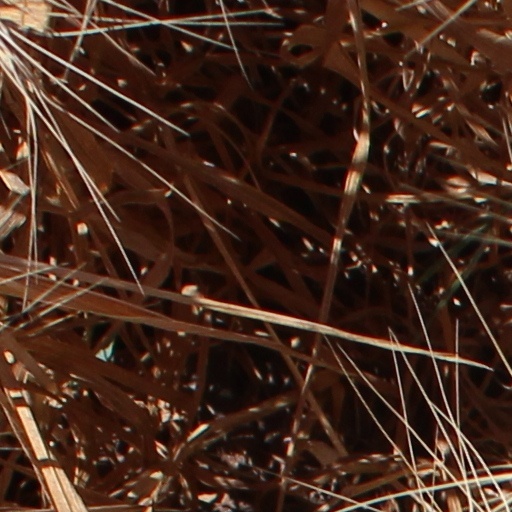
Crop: wheat